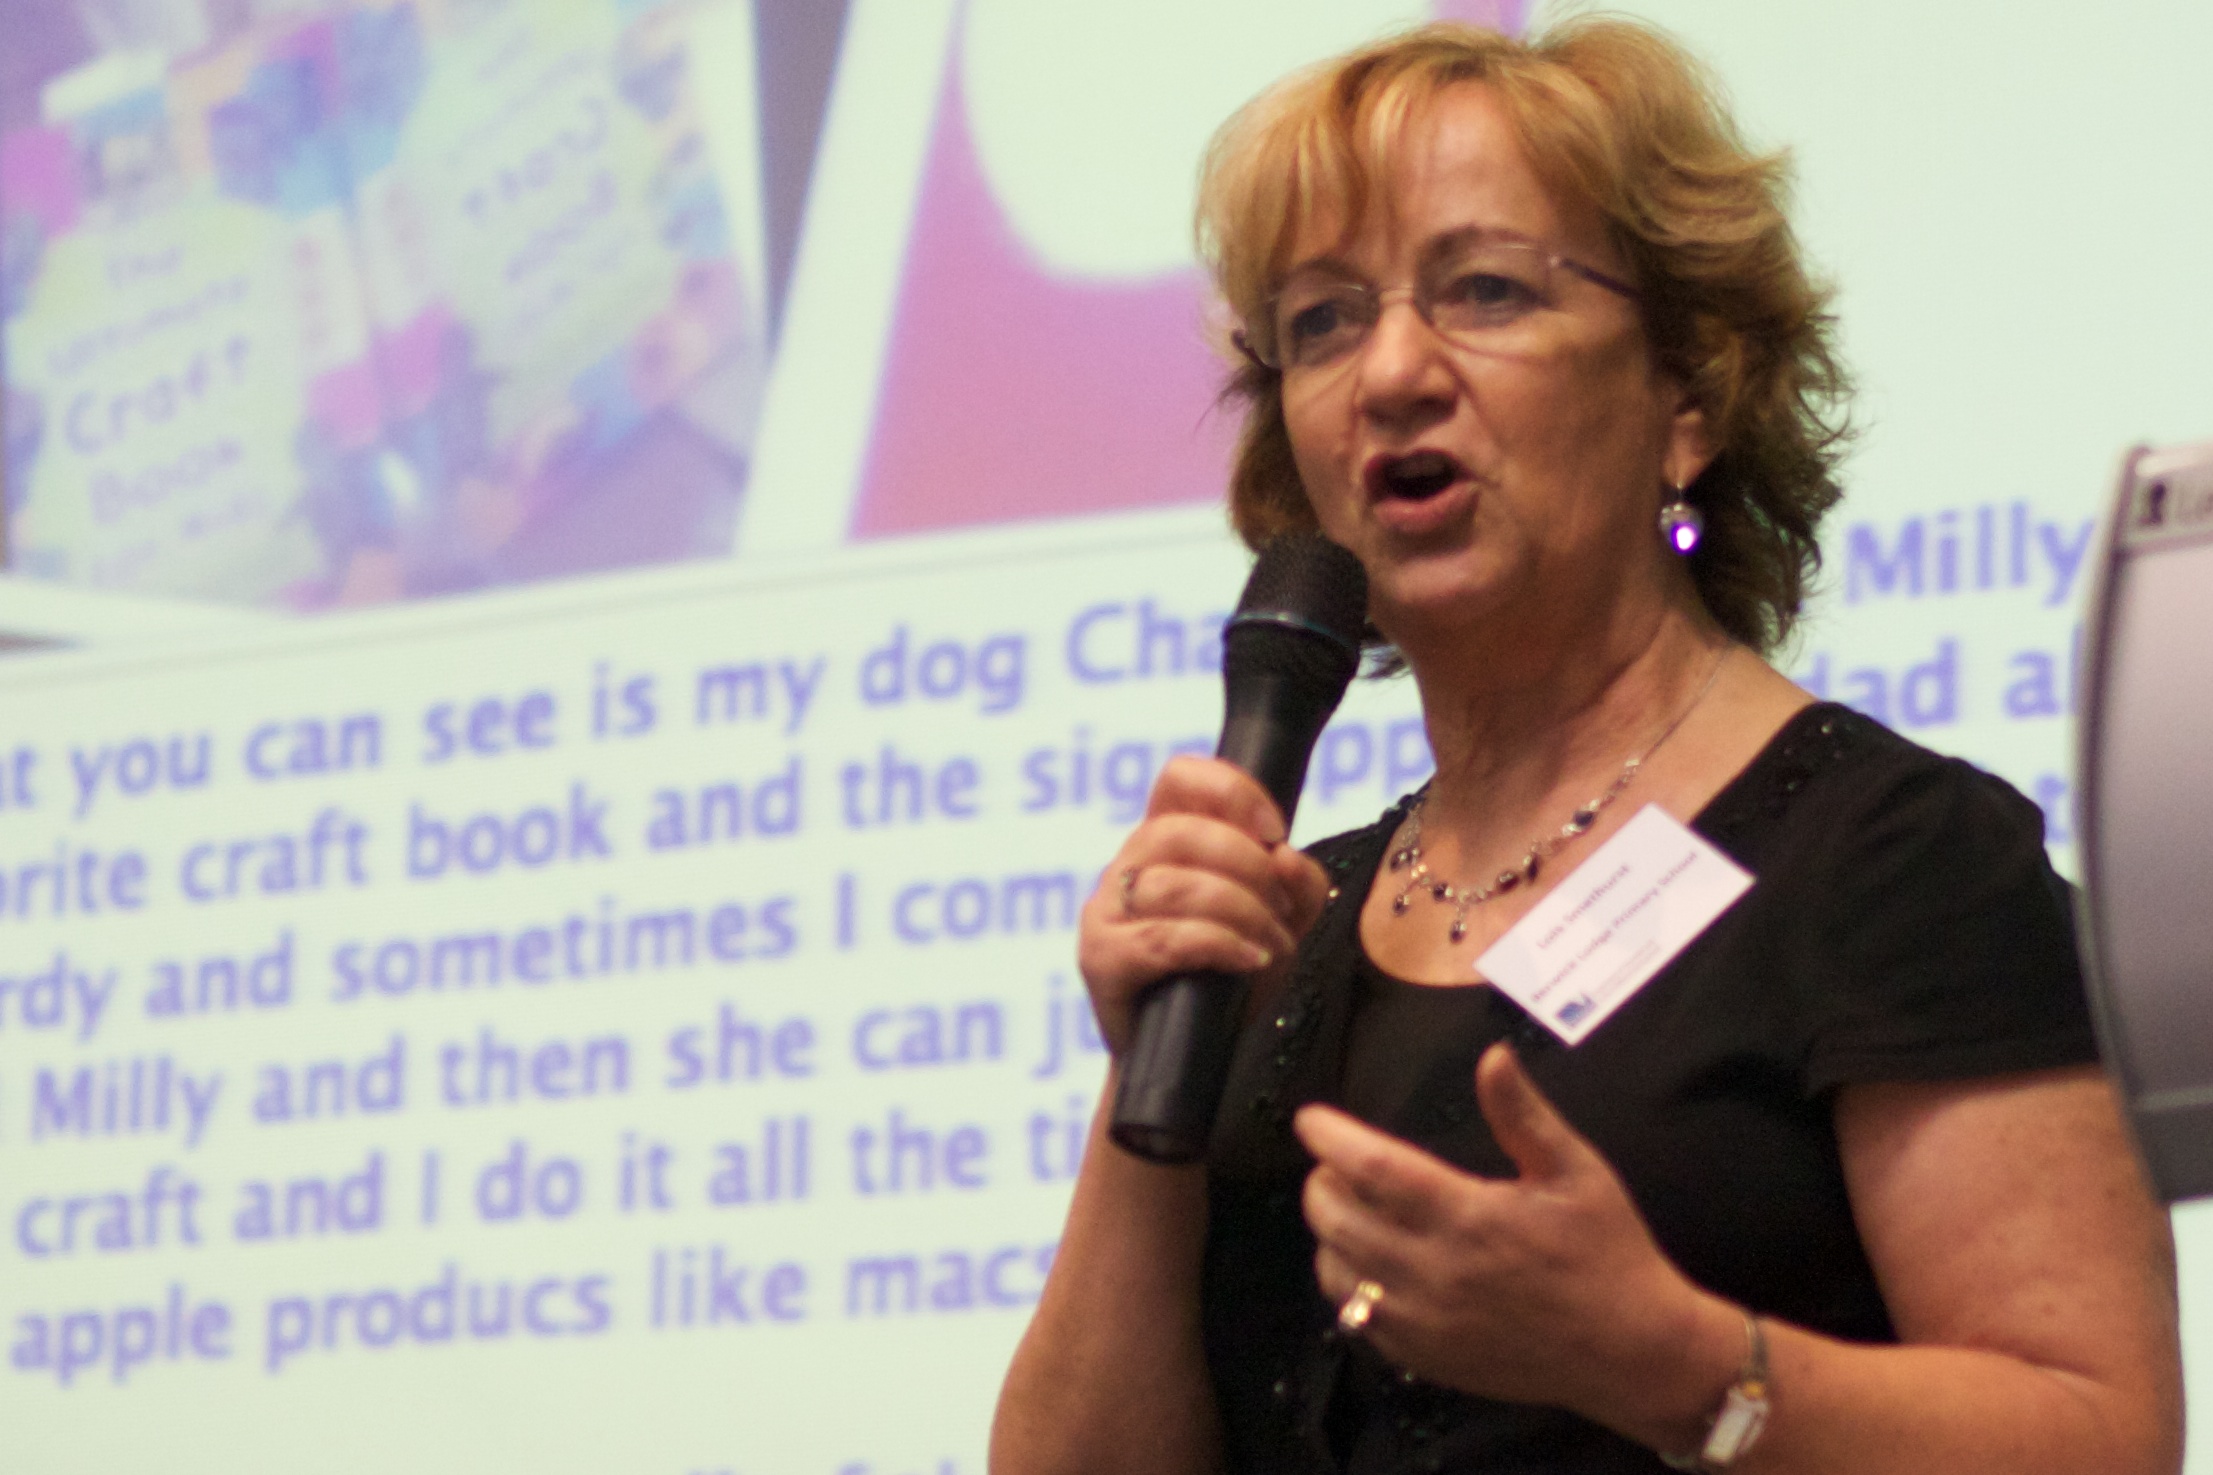
person, speech, auodyssey, plpconnectu